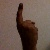
The image shows a hand gesture representing the number 1 in Indian Sign Language.